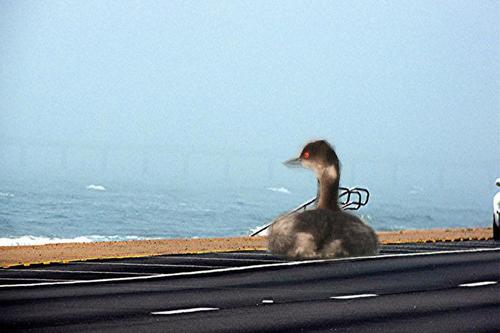
Bird species: Eared_Grebe
Bird type: waterbird
Background: water